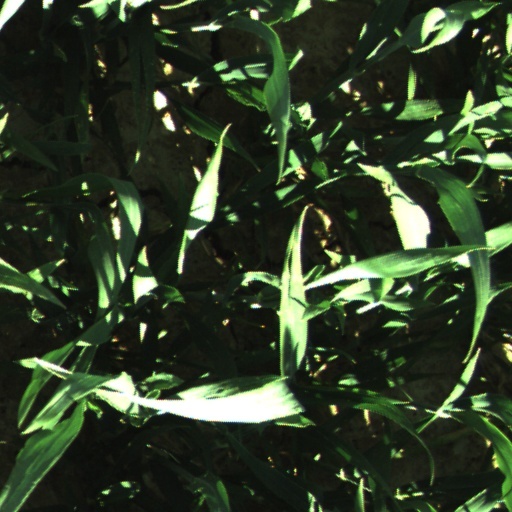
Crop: wheat